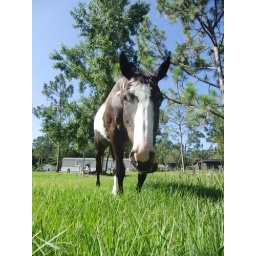
Major's personality really shines in this shot, she thinks she more like a dog than a horse